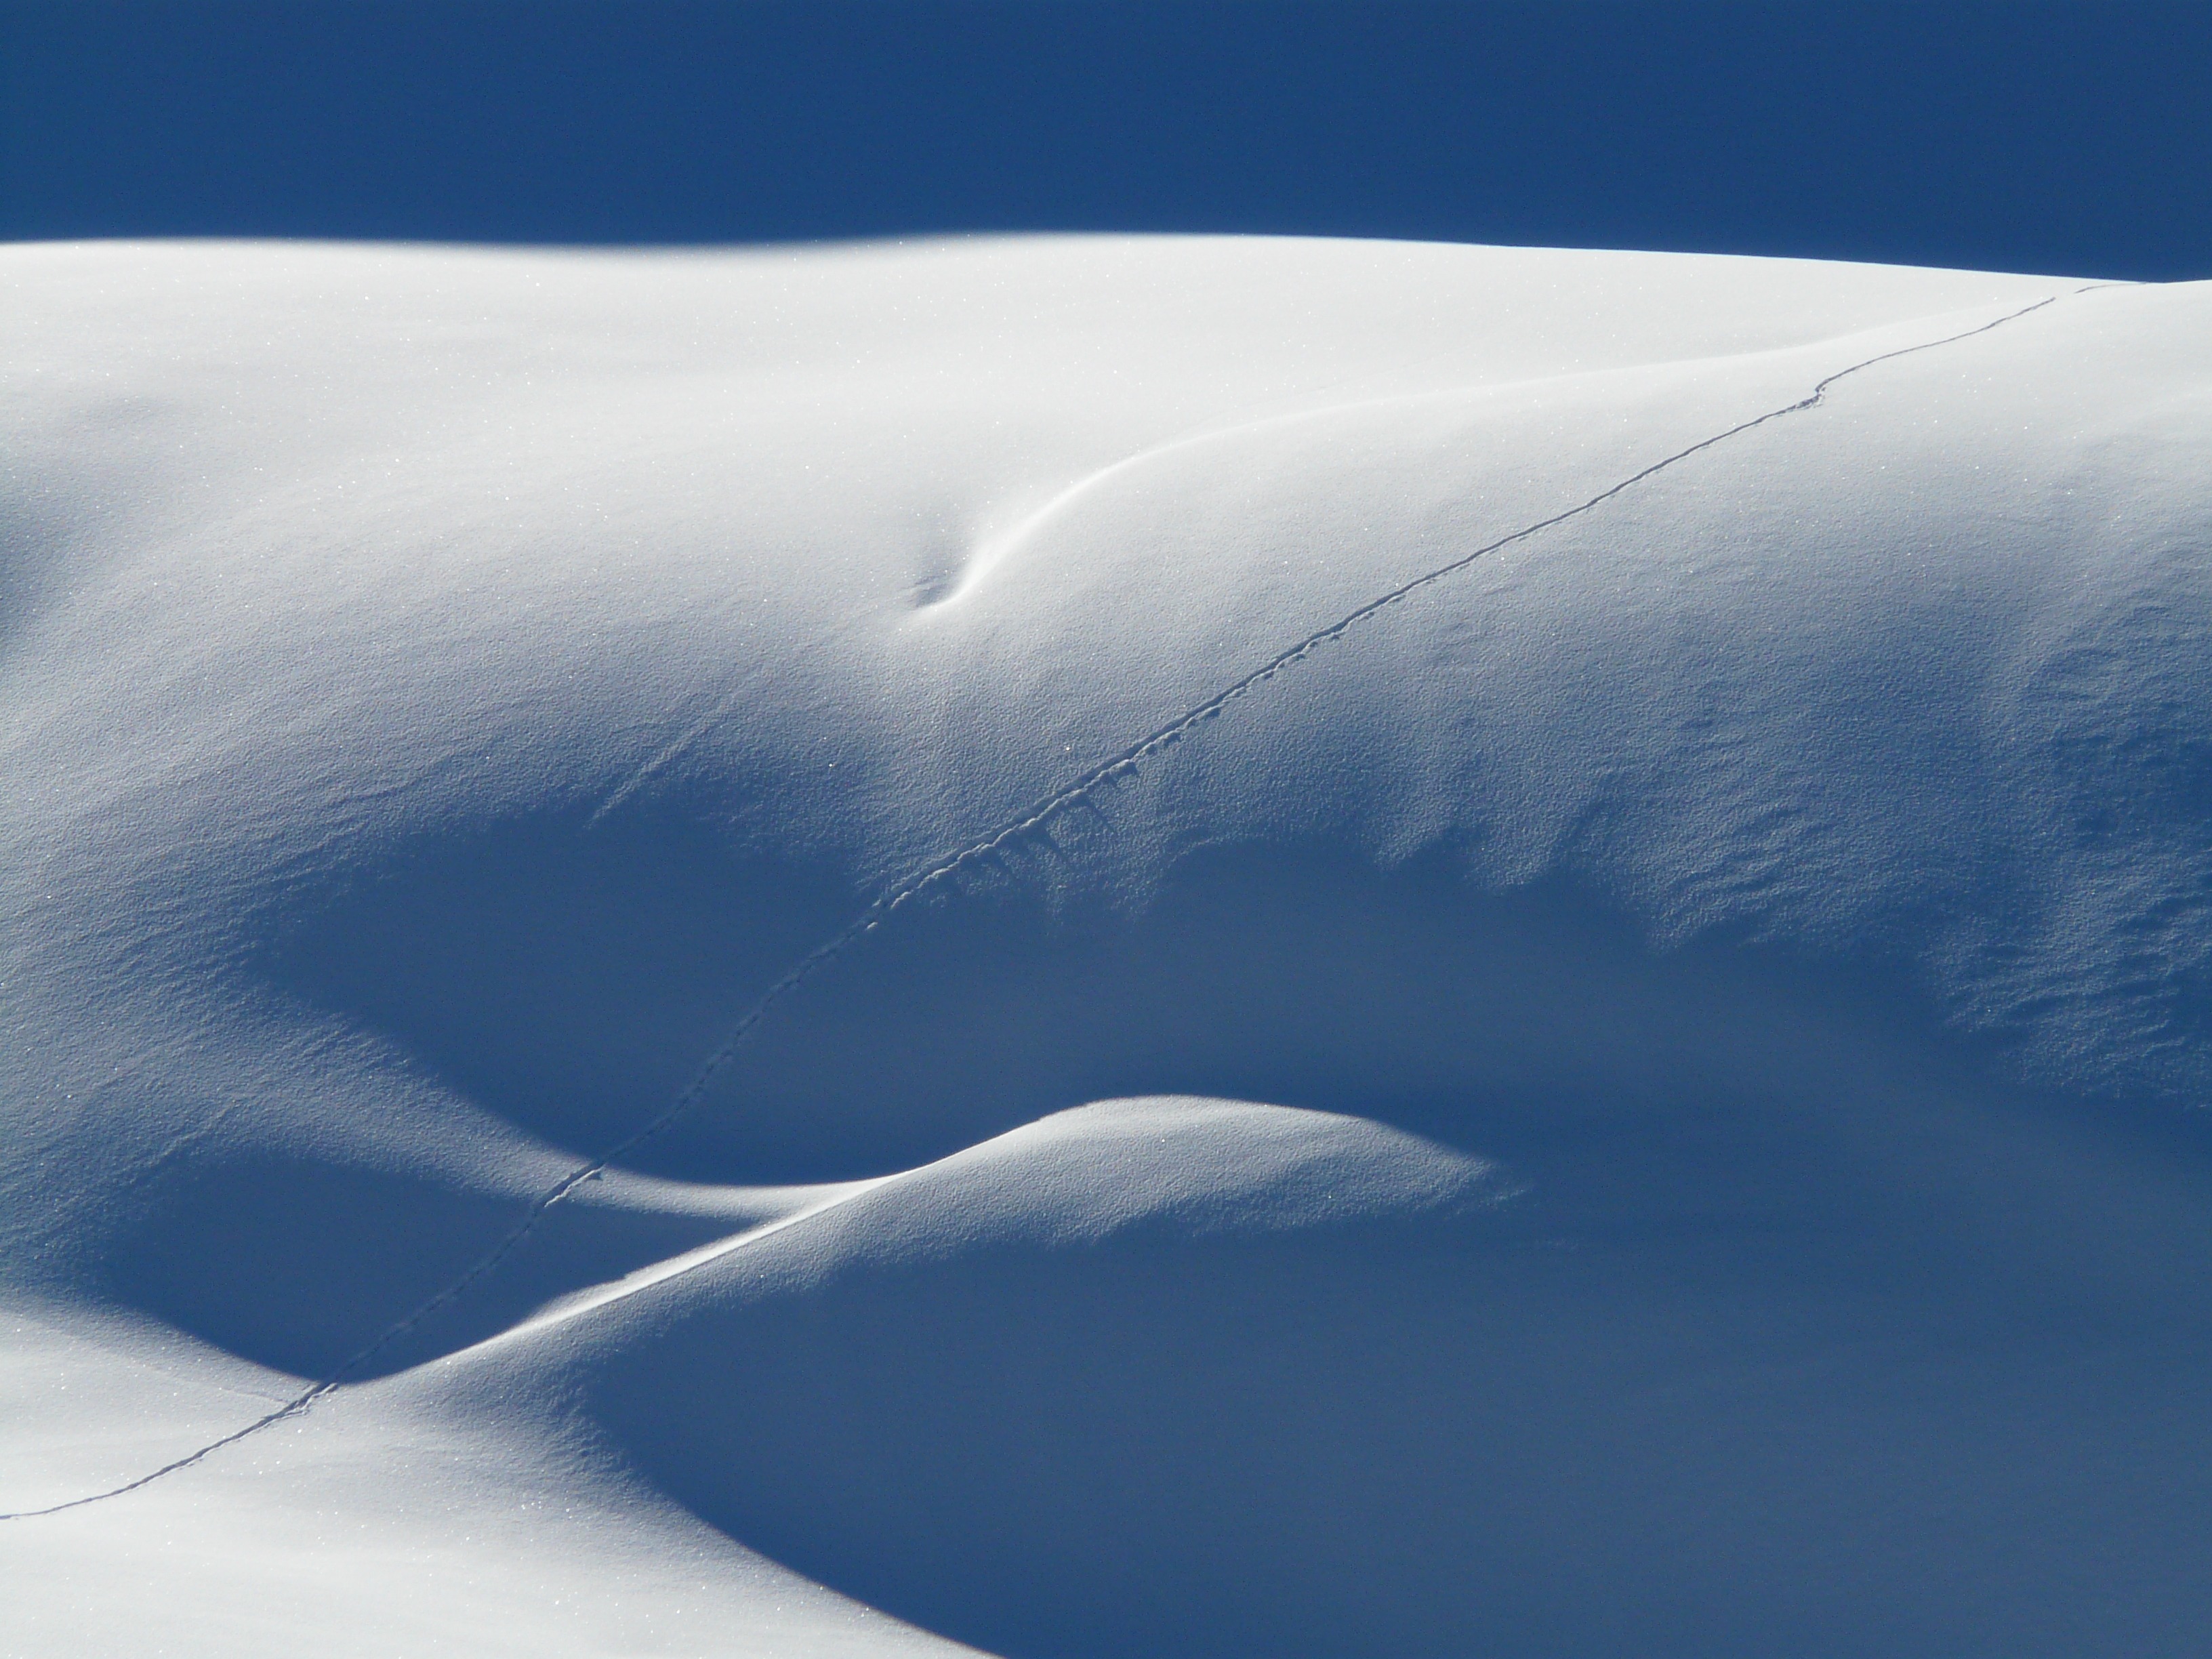
mountain, snow, winter, light, cloud, wave, wind, atmosphere, ice, weather, shadow, blue, arctic, lonely, iceberg, trace, icy, frosty, snowdrift, leave, tundra, freezing, woe, form, deep snow, arctic ocean, ice cold, snow ridge, natural environment, atmospheric phenomenon, atmosphere of earth, geological phenomenon, wind wave, ice cap, sea ice